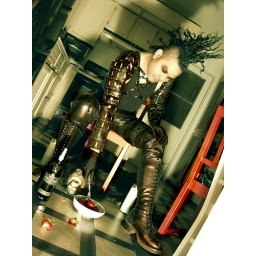
the thing under his chair is a bear rug, I just couldn't resist.